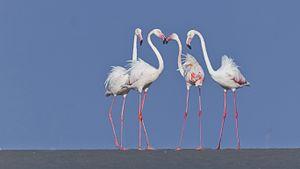
L'emblème de l'Inde est composé de trois lions sur un chapiteau orné d'une roue au centre, d'un buffle à droite et d'un cheval galopant à gauche.